Technical pen

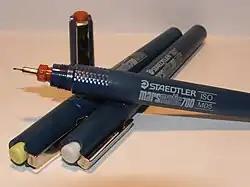
Staedtler technical pens

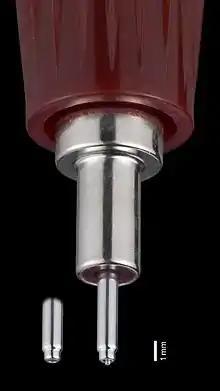
Macro image of a 0.7 mm Rotring Rapidograph nib showing the flow control wire

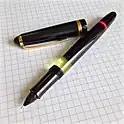
A Rotring Technical Pen

A technical pen is a specialized instrument used by an engineer, architect, or drafter to make lines of constant width for architectural, engineering, or technical drawings. Technical pens may use either a refillable ink reservoir or a replaceable ink cartridge.